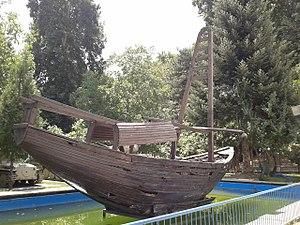
La célébration du 2 500ᵉ anniversaire de la fondation de l'empire perse se réfère à un ensemble de festivités et événements culturels qui ont été organisés en Iran durant l'année iranienne de mars 1971 à mars 1972 et notamment à l'automne 1971. Cette date se réfère à la mort du fondateur de l'empire perse, Cyrus II Le Grand, en -530. Elles sont surtout connues pour les fêtes organisées par le chah d'Iran Mohammad Reza Pahlavi à Shiraz, Pasargades et Persépolis sous le nom de Festival des arts de Shiraz-Persépolis, le reste des célébrations étant moins connues.